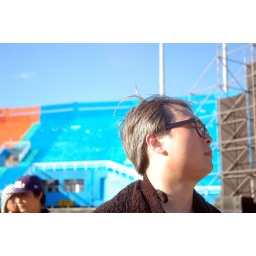
the man in black was blue